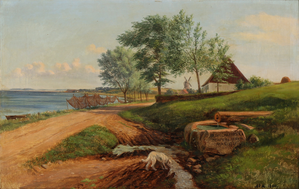
Espergærde / Historie / Renæssancen
Rostgaardskilden, malet i 1880 af Andreas Peter Madsen.
Espergærde ligger i Nordsjælland ved Øresund og regnes i statistisk henseende som en bydel i Helsingørs byområde. Espergærde ligger mellem 5 og 8 km syd for den tidligere købstads centrum. Espergærde ligger som en velafgrænset bydel, mod nord afgrænset af Egebæksvang skov og Flynderupgård, mod vest af Rolighedsmoserne og Helsingørmotorvejen, mod syd af Krogerup gods jorder og Babylone skov. Espergærde hører til Region Hovedstaden.